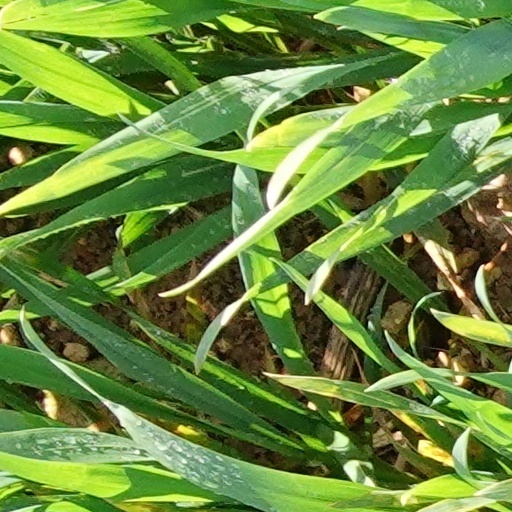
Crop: wheat